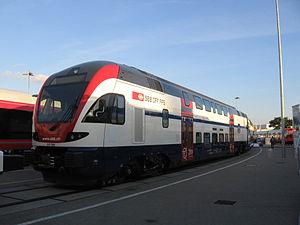
Le Stadler KISS est un train conçu et construit par l'entreprise ferroviaire Stadler Rail. Son nom est un acronyme pour komfortabler innovativer spurtstarker S-Bahn-Zug. Au début de la phase de développement, elle était connue sous le nom de Stadler DOSTO.